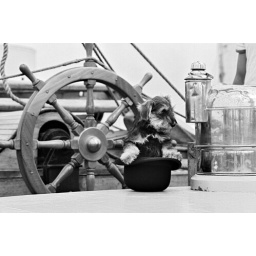
A puppy in a bowler hat at the ship Fulton.